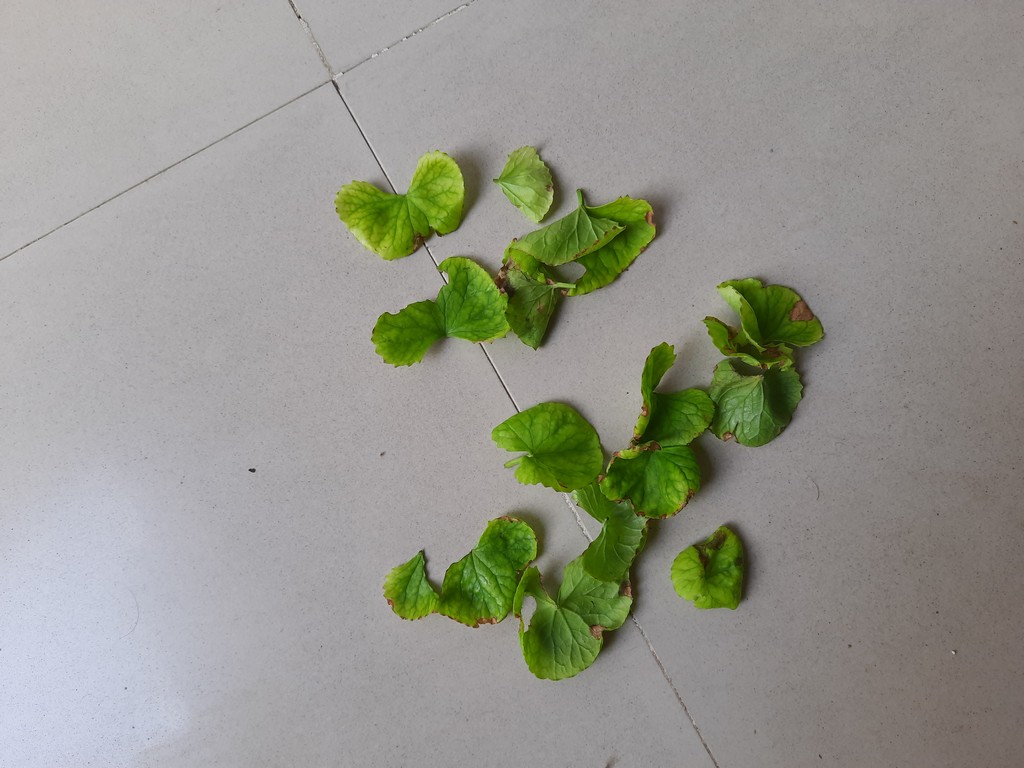
Label: Unhealthy